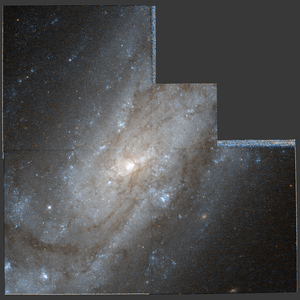
NGC 4559 est une galaxie spirale intermédiaire située dans la constellation de la Chevelure de Bérénice à environ 37 millions d'années-lumière de la Voie lactée. NGC 4559 a été découvert l'astronome germano-britannique William Herschel en 1785. Plusieurs objets sont soit de étoiles de notre galaxie superposées à NGC 4559 ou encore des nébuleuses en émission dans cette galaxie.